MFK Karviná

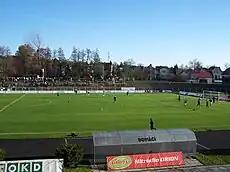
MFK Karviná players practising before a 2009 home Czech Cup match against SK Slavia Prague

MFK Karviná is a professional football club located in Karviná, Czech Republic. It plays in the Czech First League. The team's colours are green and white.